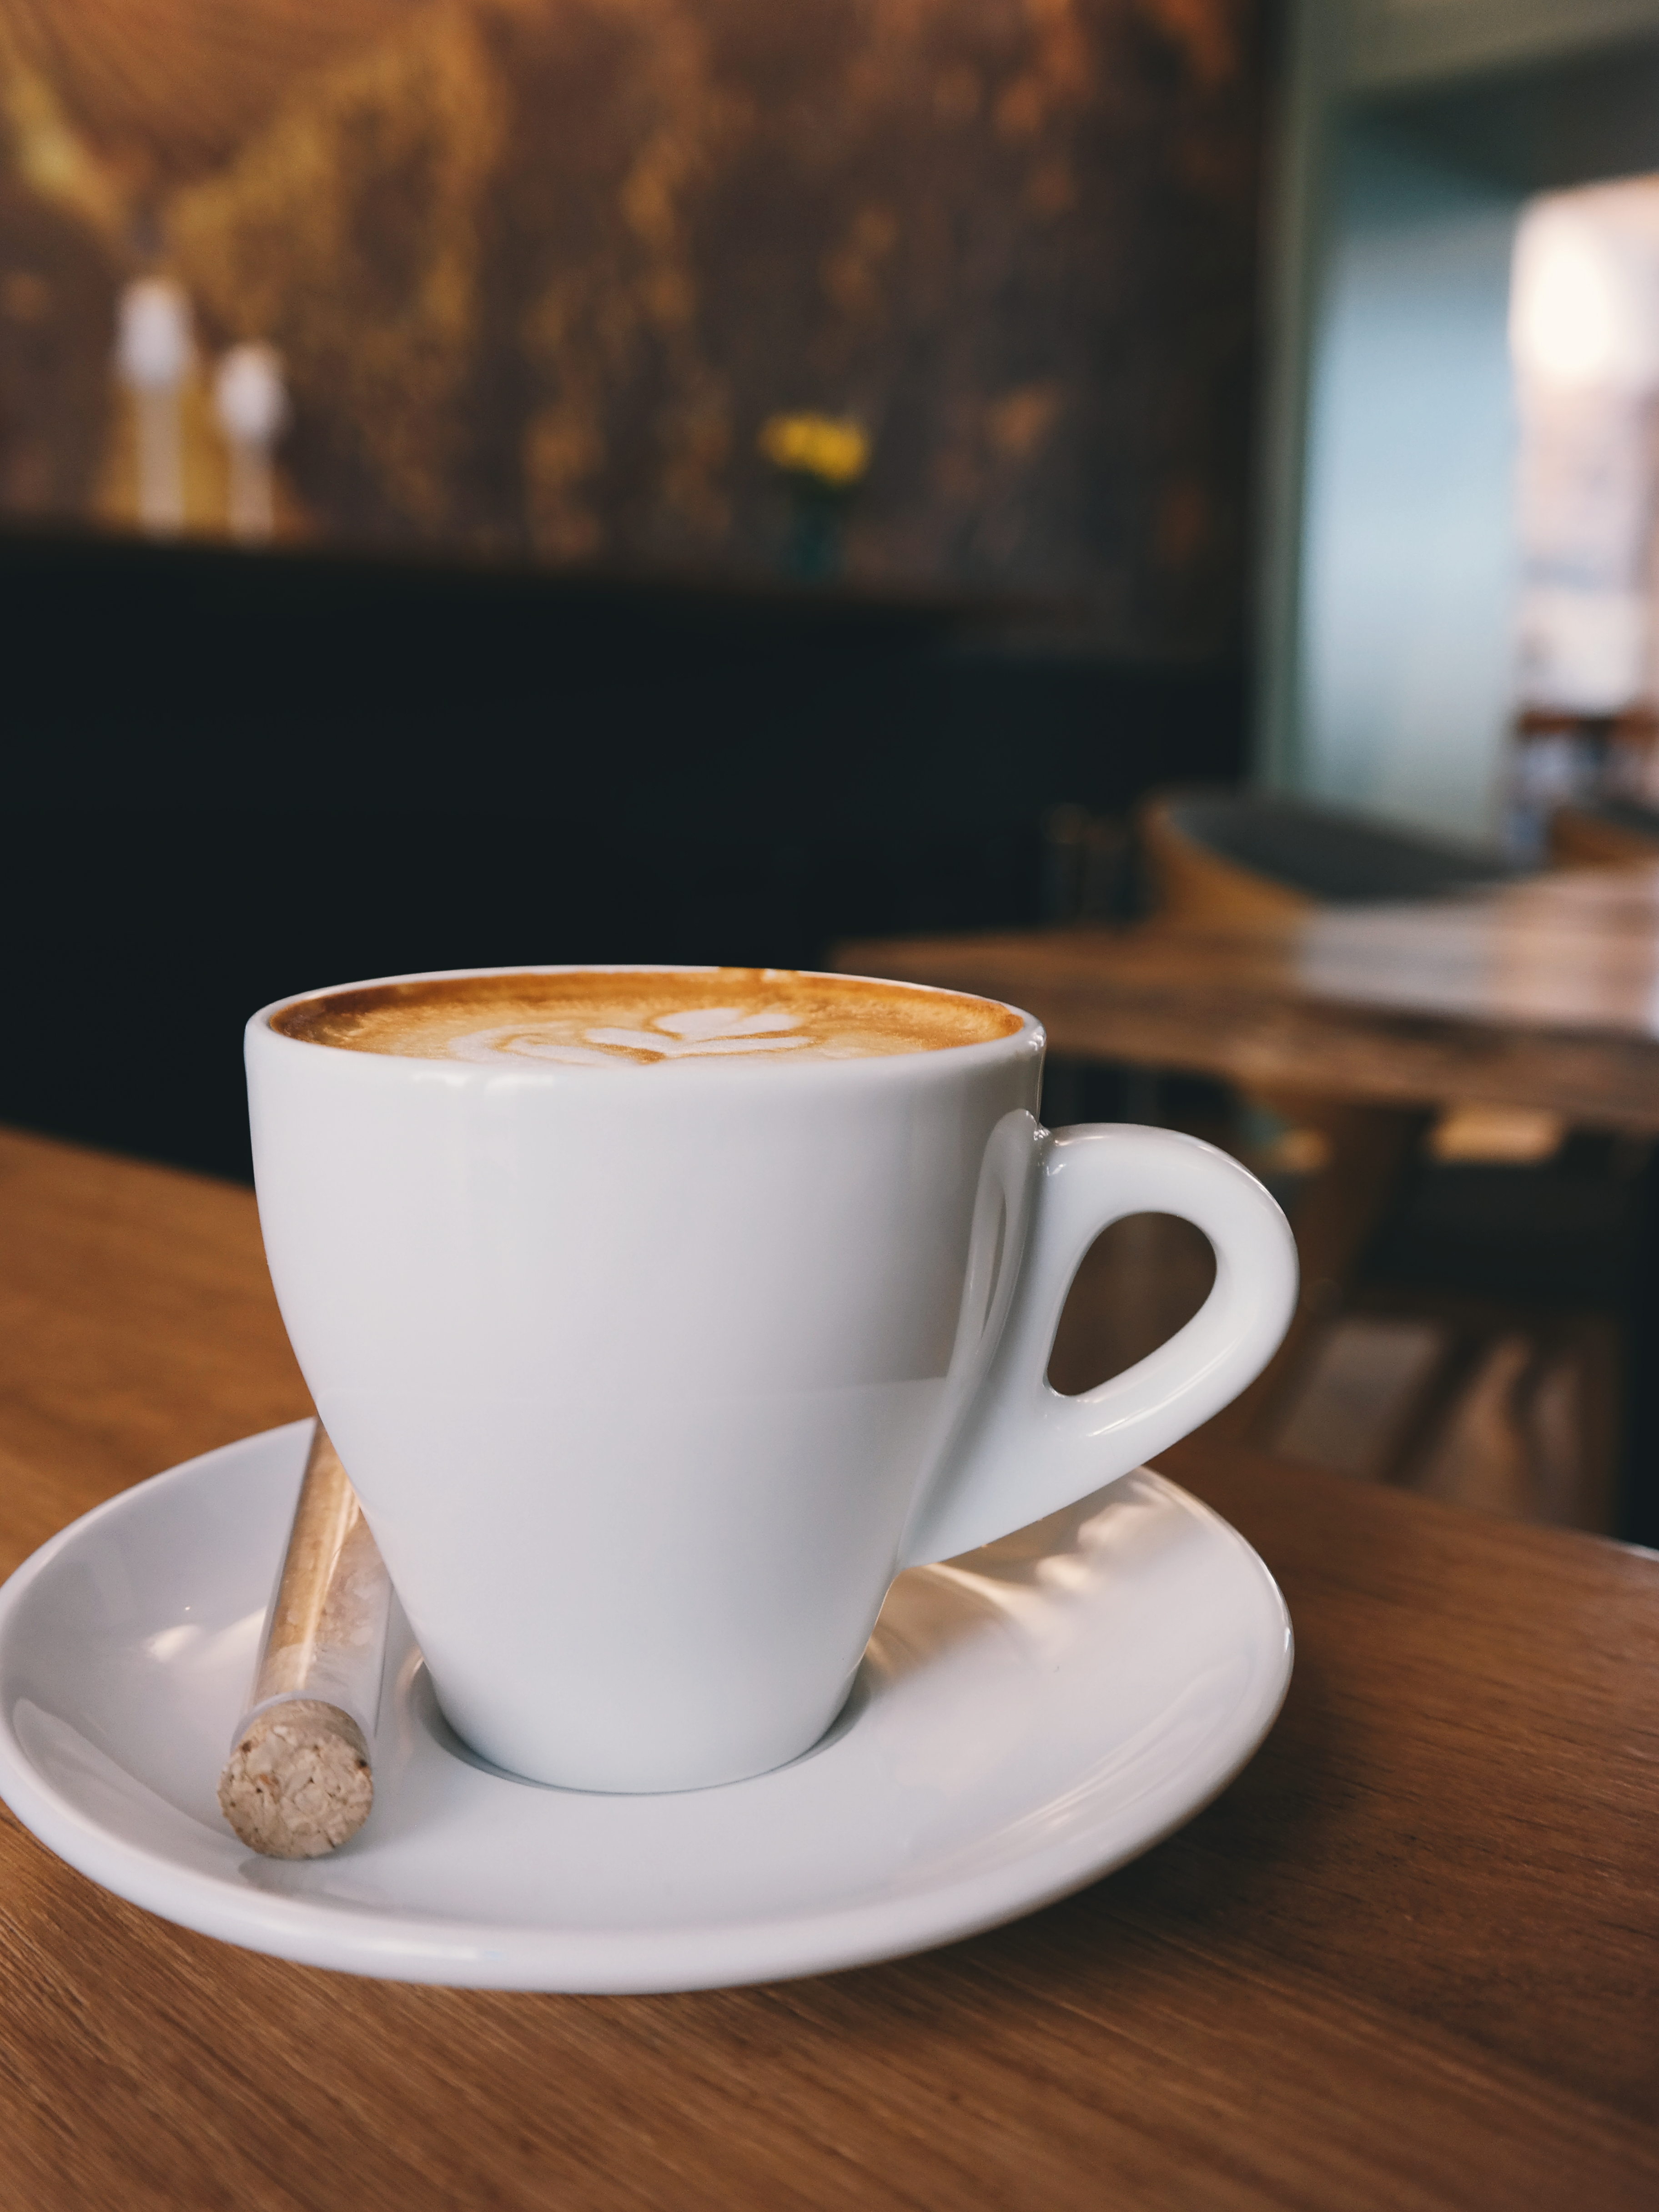
table, coffee, morning, cup, cappuccino, saucer, drink, espresso, mug, coffee cup, caffeine, caf au lait, caff macchiato